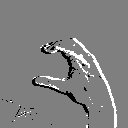
ASL letter: c